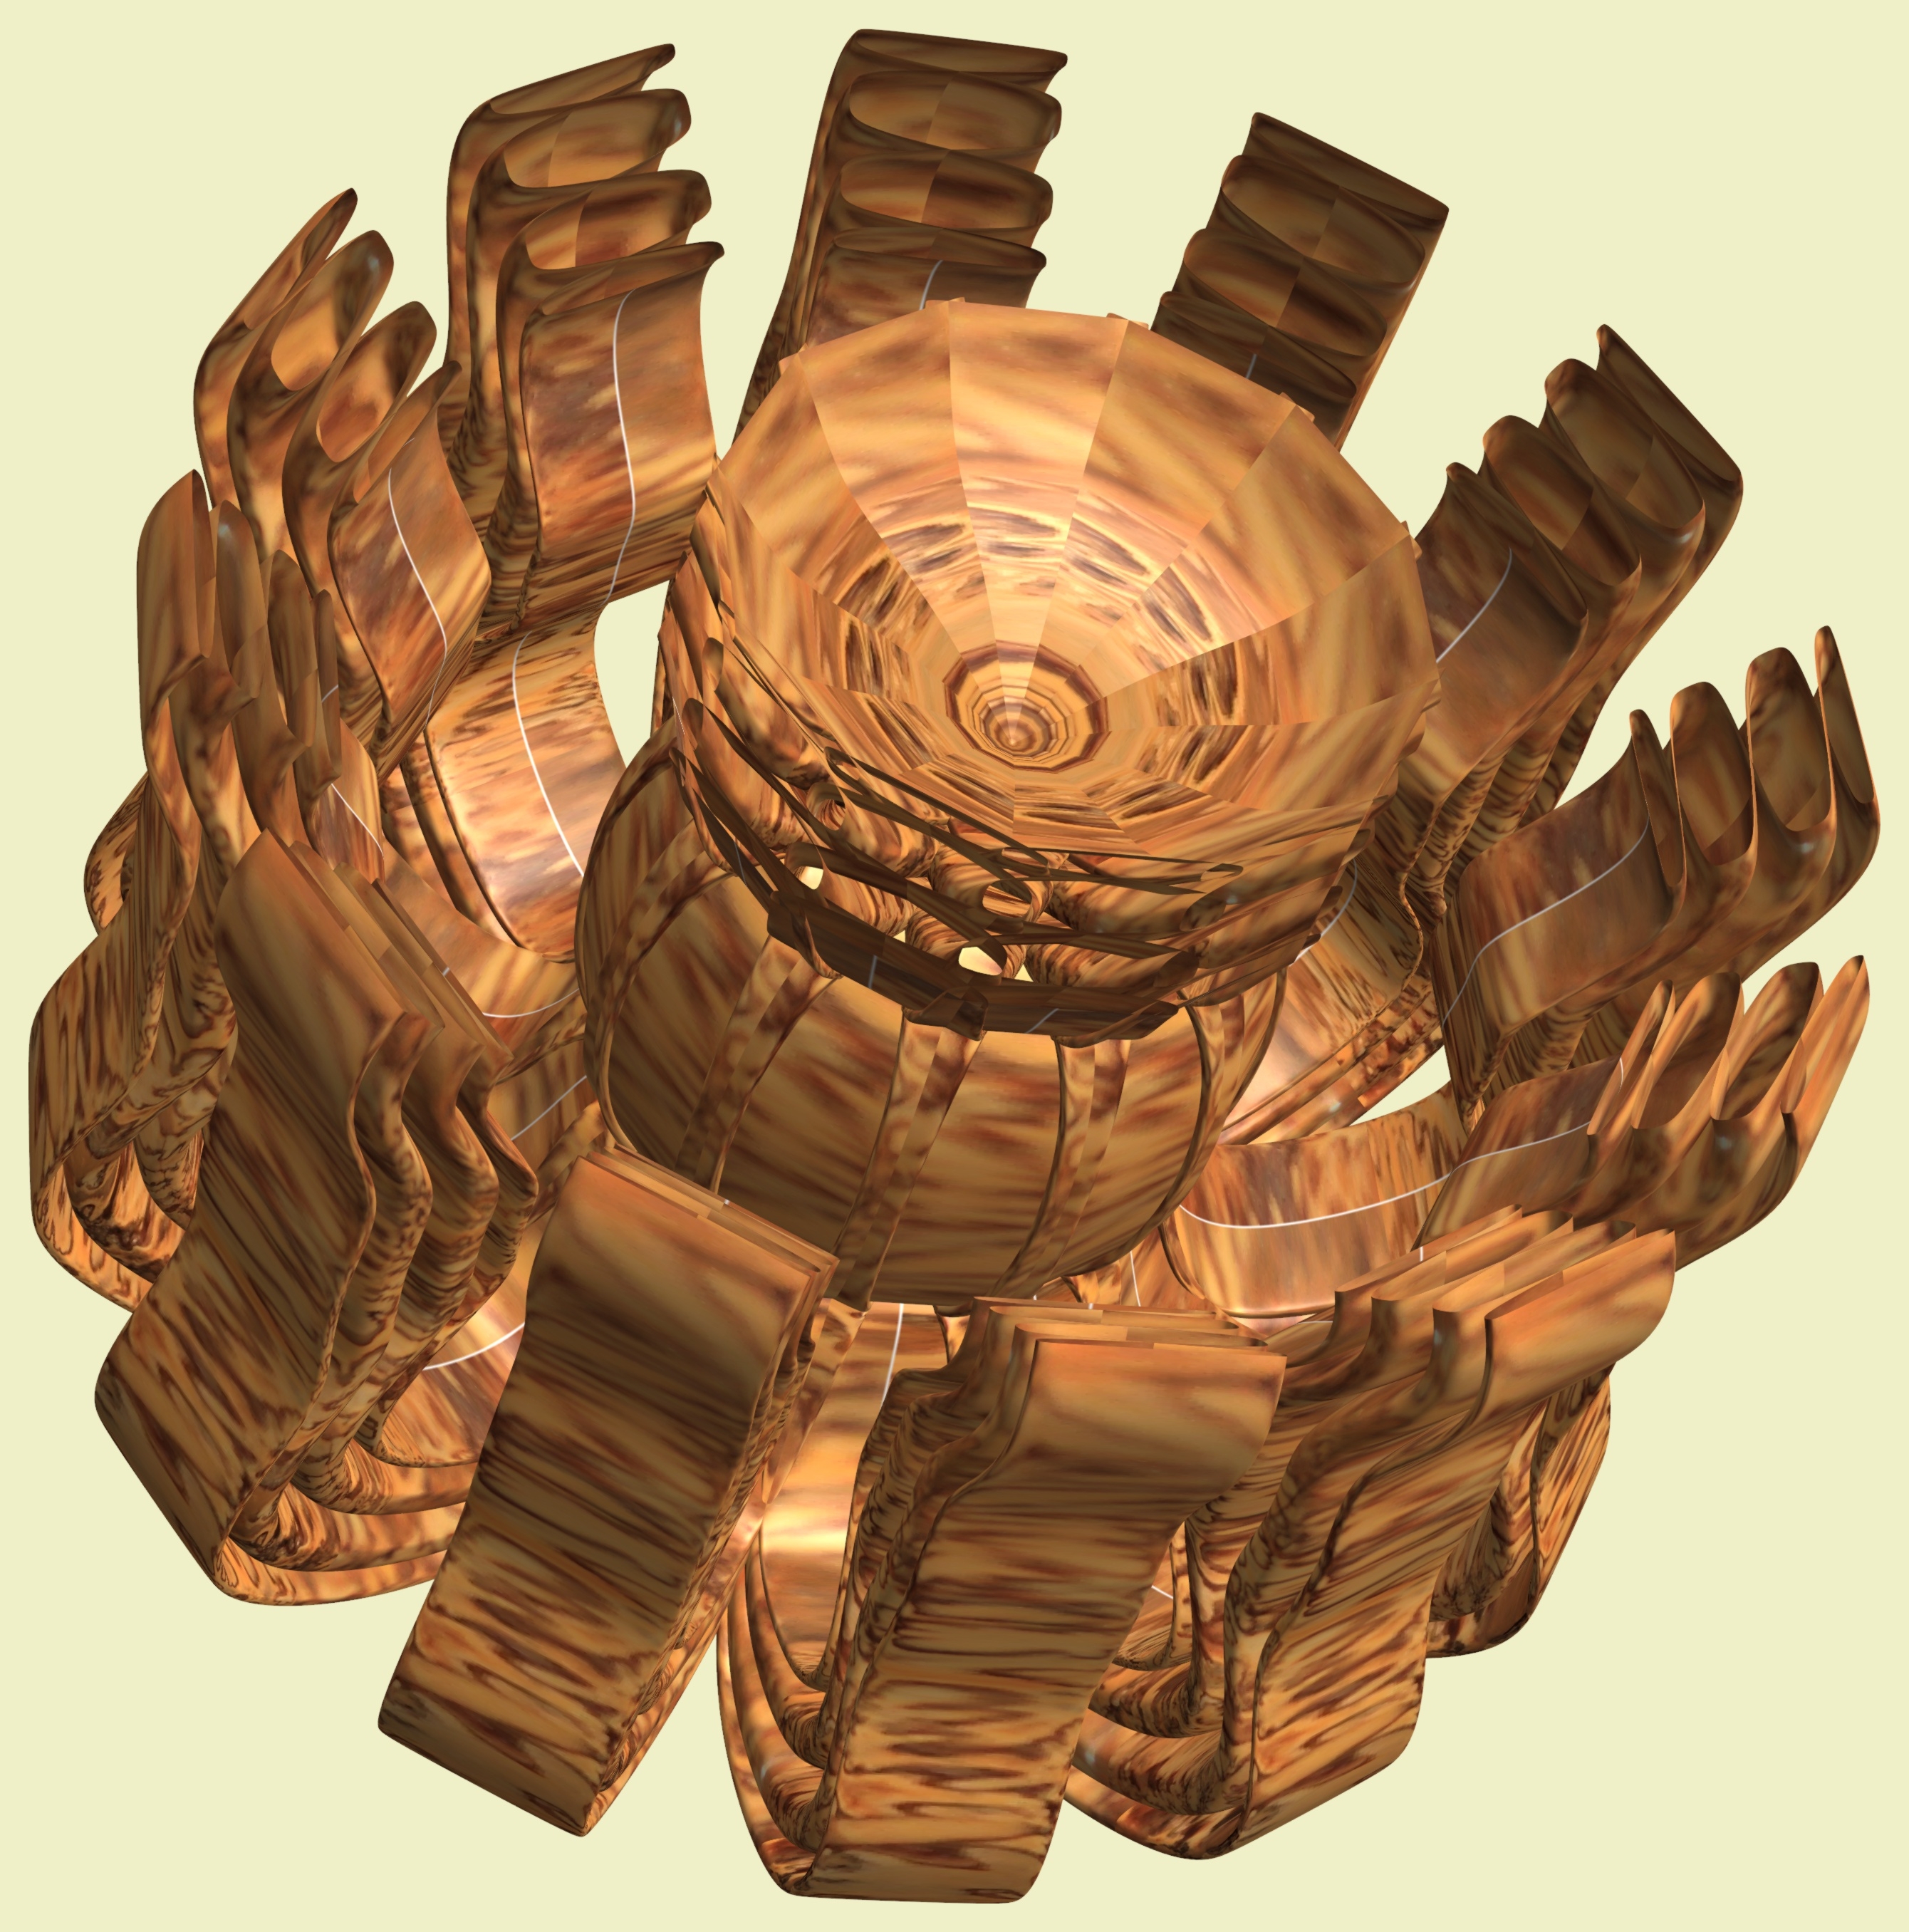
structure, wood, texture, pattern, geometry, sculpture, design, symmetry, 3d, graphic, carving, shape, torus, mathematica, cg, parametricplot3d, code, program, algorithm, mapping, geometricsculpture, man made object